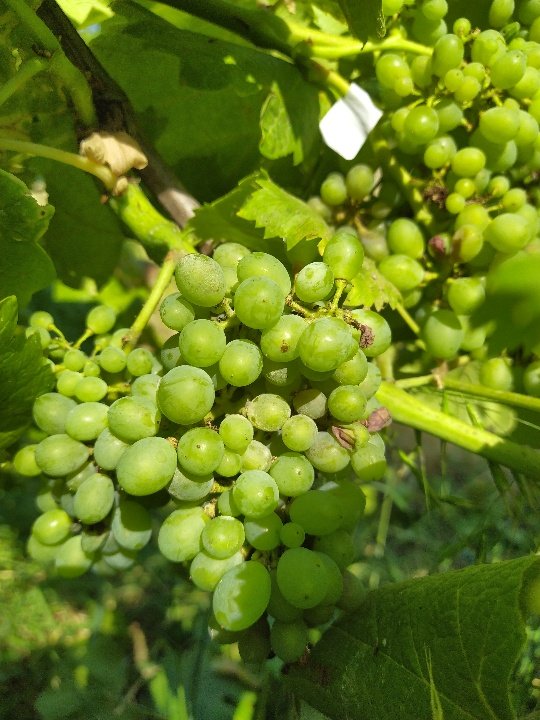
Berries visible: 0
Grape clusters: 1